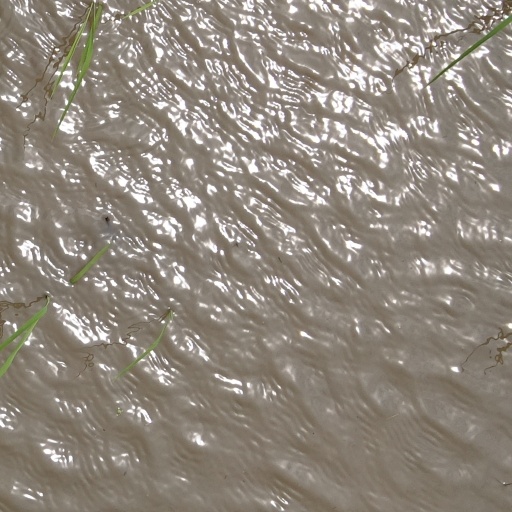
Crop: rice